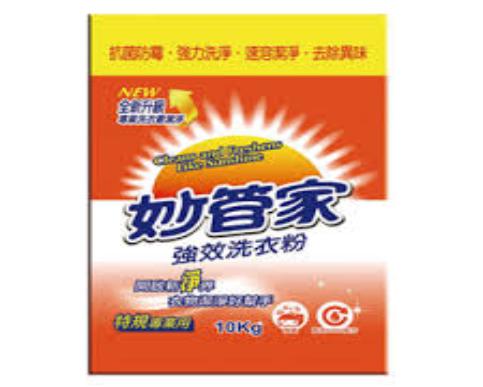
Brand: magicamah
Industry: Necessities